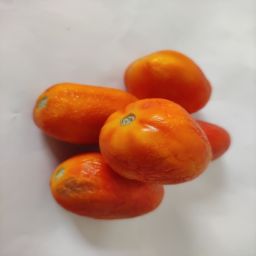
Crop: Tomato
Quality: Old